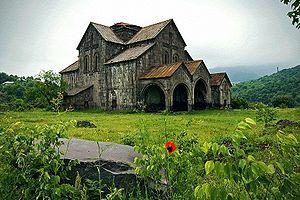
Le monastère d'Akhtala est un monastère-forteresse arménien du Xᵉ siècle situé à proximité de la ville d'Akhtala, dans le marz de Lorri, à 185 kilomètres au nord d'Erevan. Ce monastère anciennement chalcédonien n'est actuellement pas en activité. Également connue sous le nom Agarak, la forteresse a joué un rôle majeur dans la protection des régions du nord-ouest de l'Arménie et est une des mieux préservées du pays. L'église principale du complexe est renommée pour ses fresques. Le monastère apparaît pour la première fois sous ce nom dans un décret royal de 1438 ; le nom serait d'origine turque et signifierait « clairière blanche ».